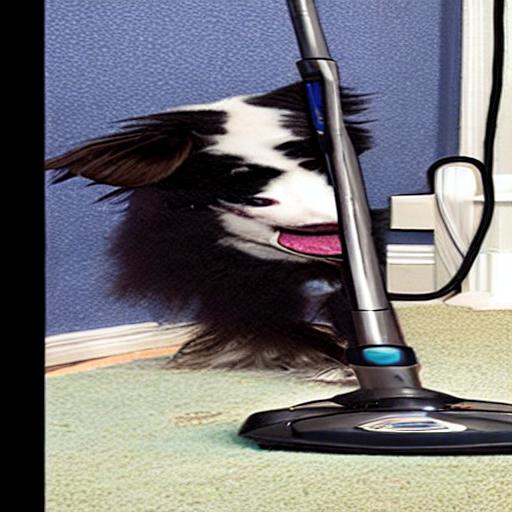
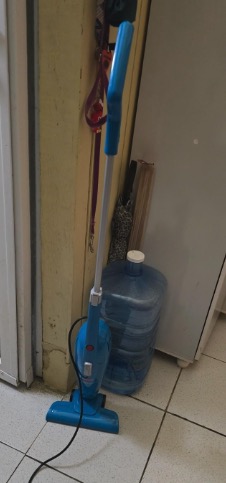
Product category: items_vacuum
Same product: no